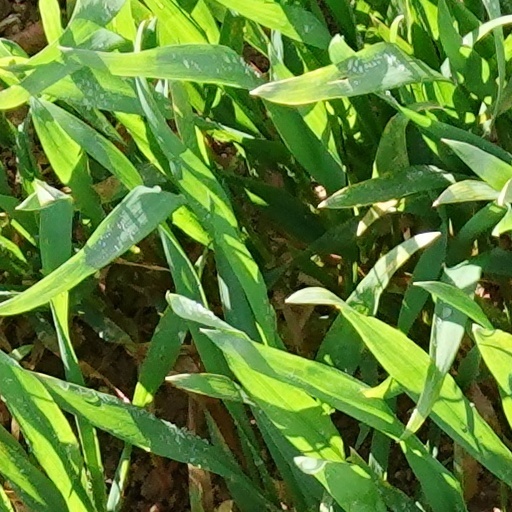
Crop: wheat